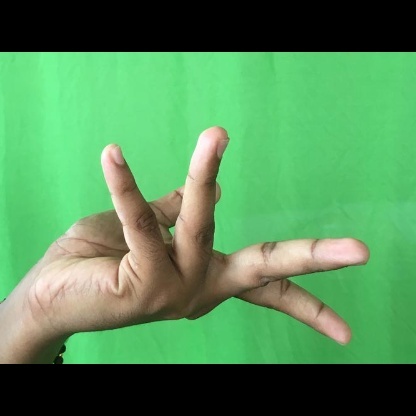
Mudra: Alapadmam